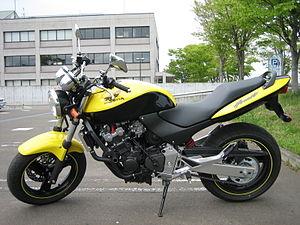
La Hornet est un modèle de motocyclette, de type roadster, du constructeur japonais Honda.